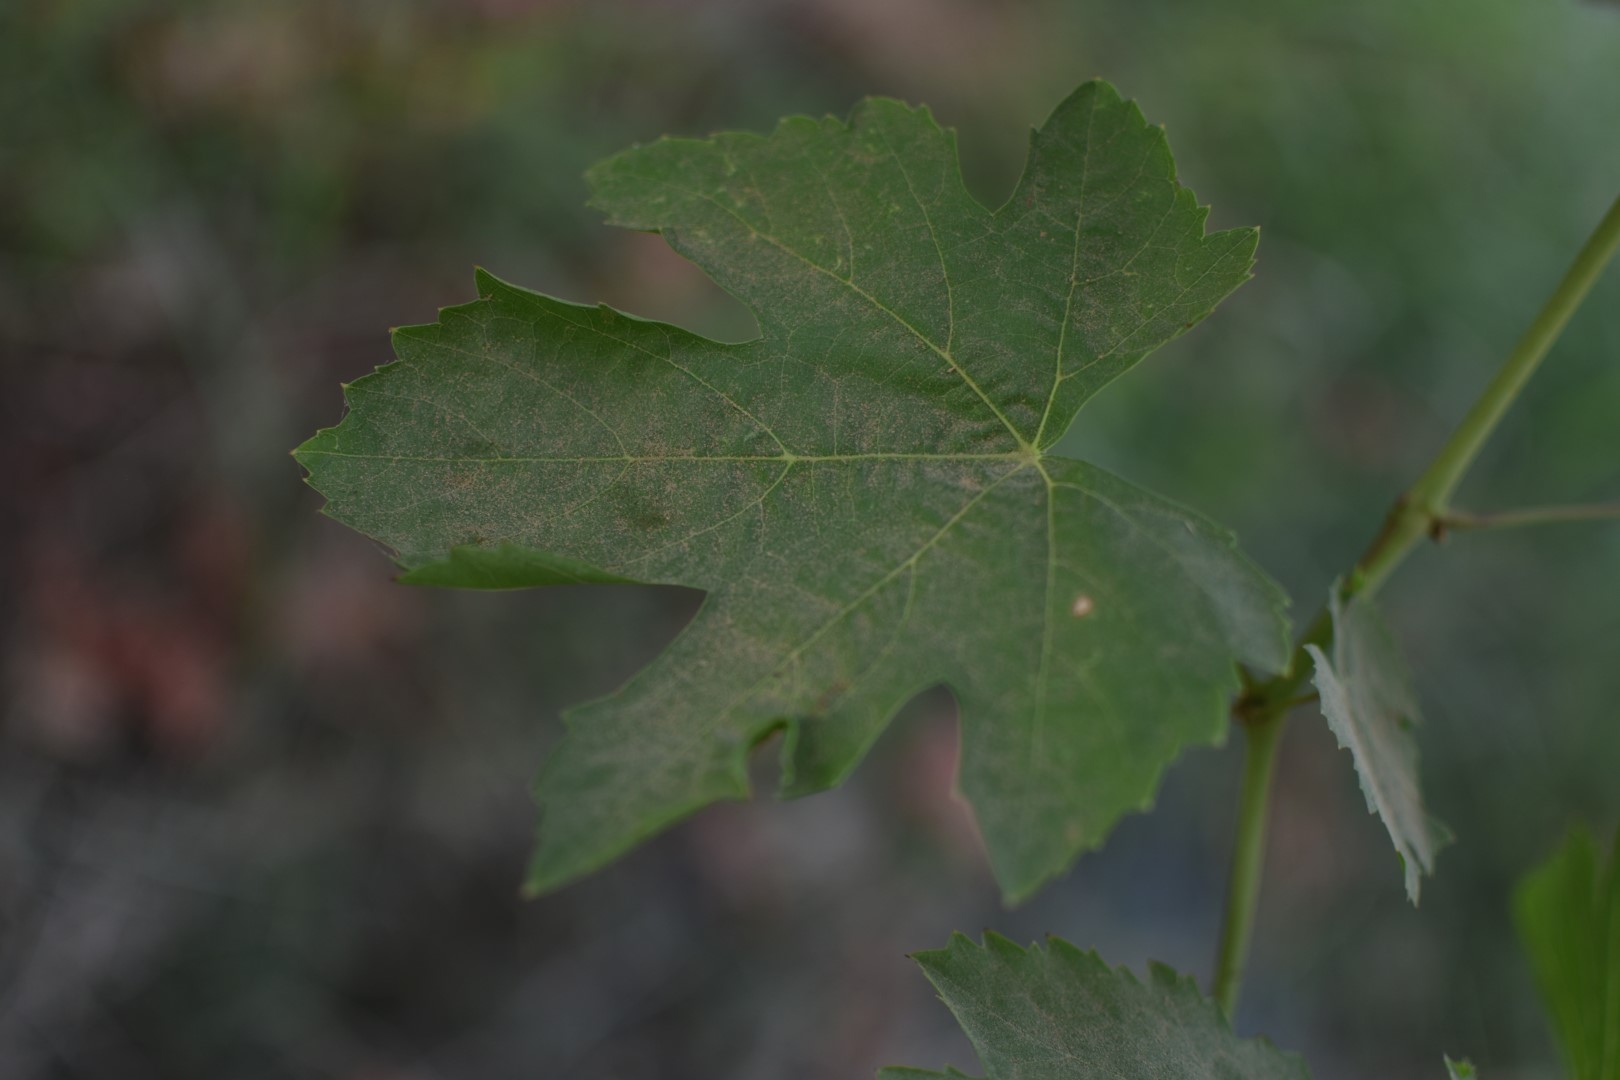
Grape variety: Thompson Seedless